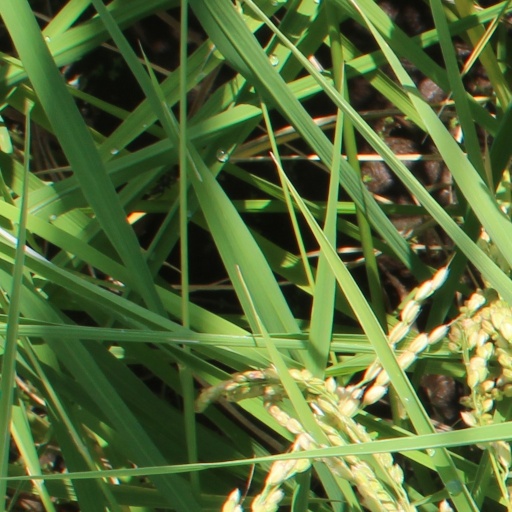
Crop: rice